Support! International Foundation

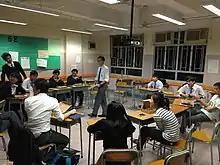
English Programme at Aberdeen Technical School

The Learn to Learn! program is operated in partnership with The Boys' and Girls' Clubs Association of Hong Kong. It is hosted at the Australian International School and hosts 3 English-related programs for its beneficiaries, who range from upper primary, up to high school students. All three programs centralise on the idea of improving the students’ English, both oral and written, through innovative methods of teaching. Digital learning, drama, and arts & crafts are used to make learning more interesting for the children.